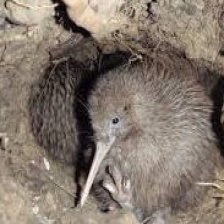
Species: KIWI
Scientific name: APTERYX